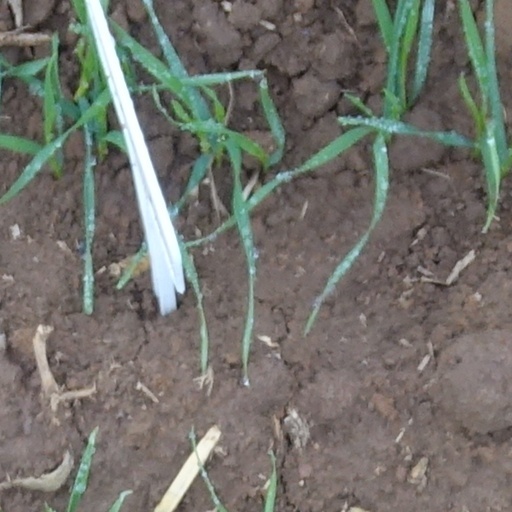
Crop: wheat